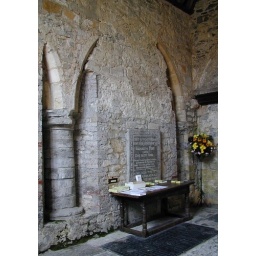
This arch is in the base of the tower (west door/porch) of Lyme church.